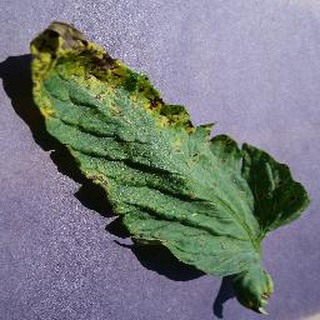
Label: tomato_septoria_leaf_spot